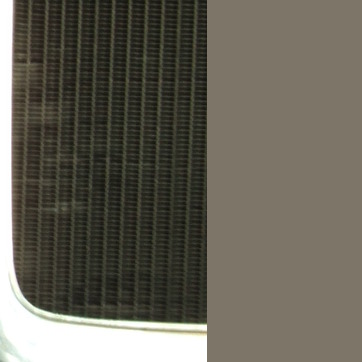
Material: metal